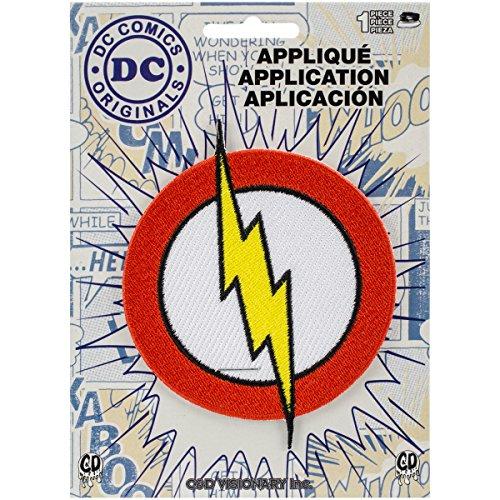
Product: Application DC Comics Originals Flash Logo Patch
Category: Arts, Crafts & Sewing | Sewing | Trim & Embellishments | Appliques & Decorative Patches | Decorative Patches
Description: Perfect for Jeans, Jackets, Vests, Hats, Backpacks, and more.
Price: $4.90
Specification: ProductDimensions:3.2x0x3.5inches|ShippingWeight:0.32ounces(Viewshippingratesandpolicies)|DomesticShipping:ItemcanbeshippedwithinU.S.|InternationalShipping:ThisitemcanbeshippedtoselectcountriesoutsideoftheU.S.LearnMore|Itemmodelnumber:P-DC-0029|ASIN:B00DNN1QUY